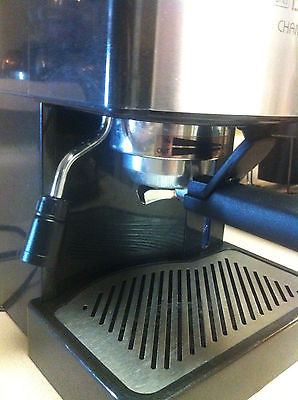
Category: coffee maker